Arrondissements of the Dordogne department

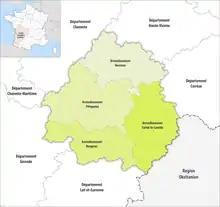
Map of arrondissements of the Dordogne department.

The 4 arrondissements of the Dordogne department are: